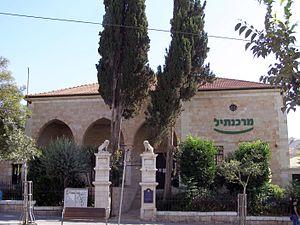
l'un de ces 2 lions a été volé quelques années plus tard (2016), il n'en reste plus qu'un OLYMPUS DIGITAL CAMERA